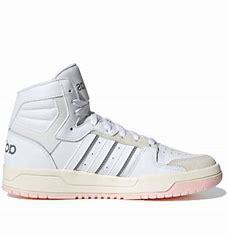
Brand: adidas
Model: neo Adidas NEO Entrap Mid